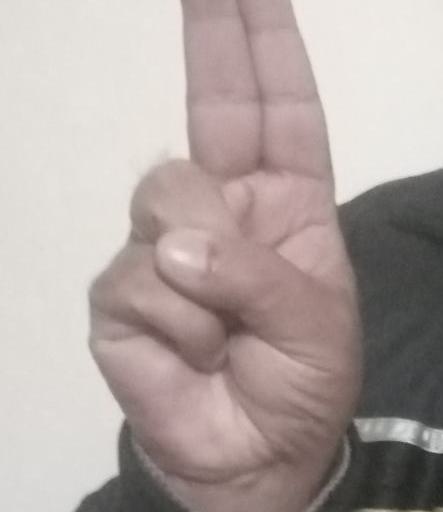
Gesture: two_up